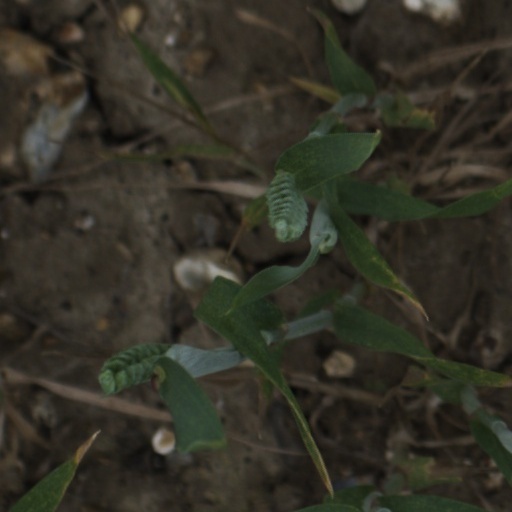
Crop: wheat